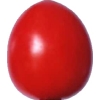
Label: tomato_cherry_red